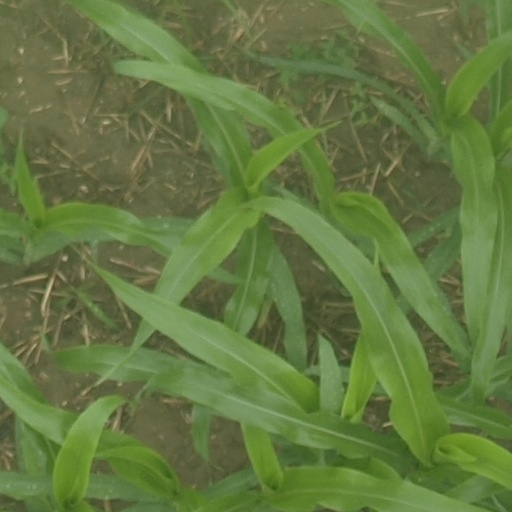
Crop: maize; corn